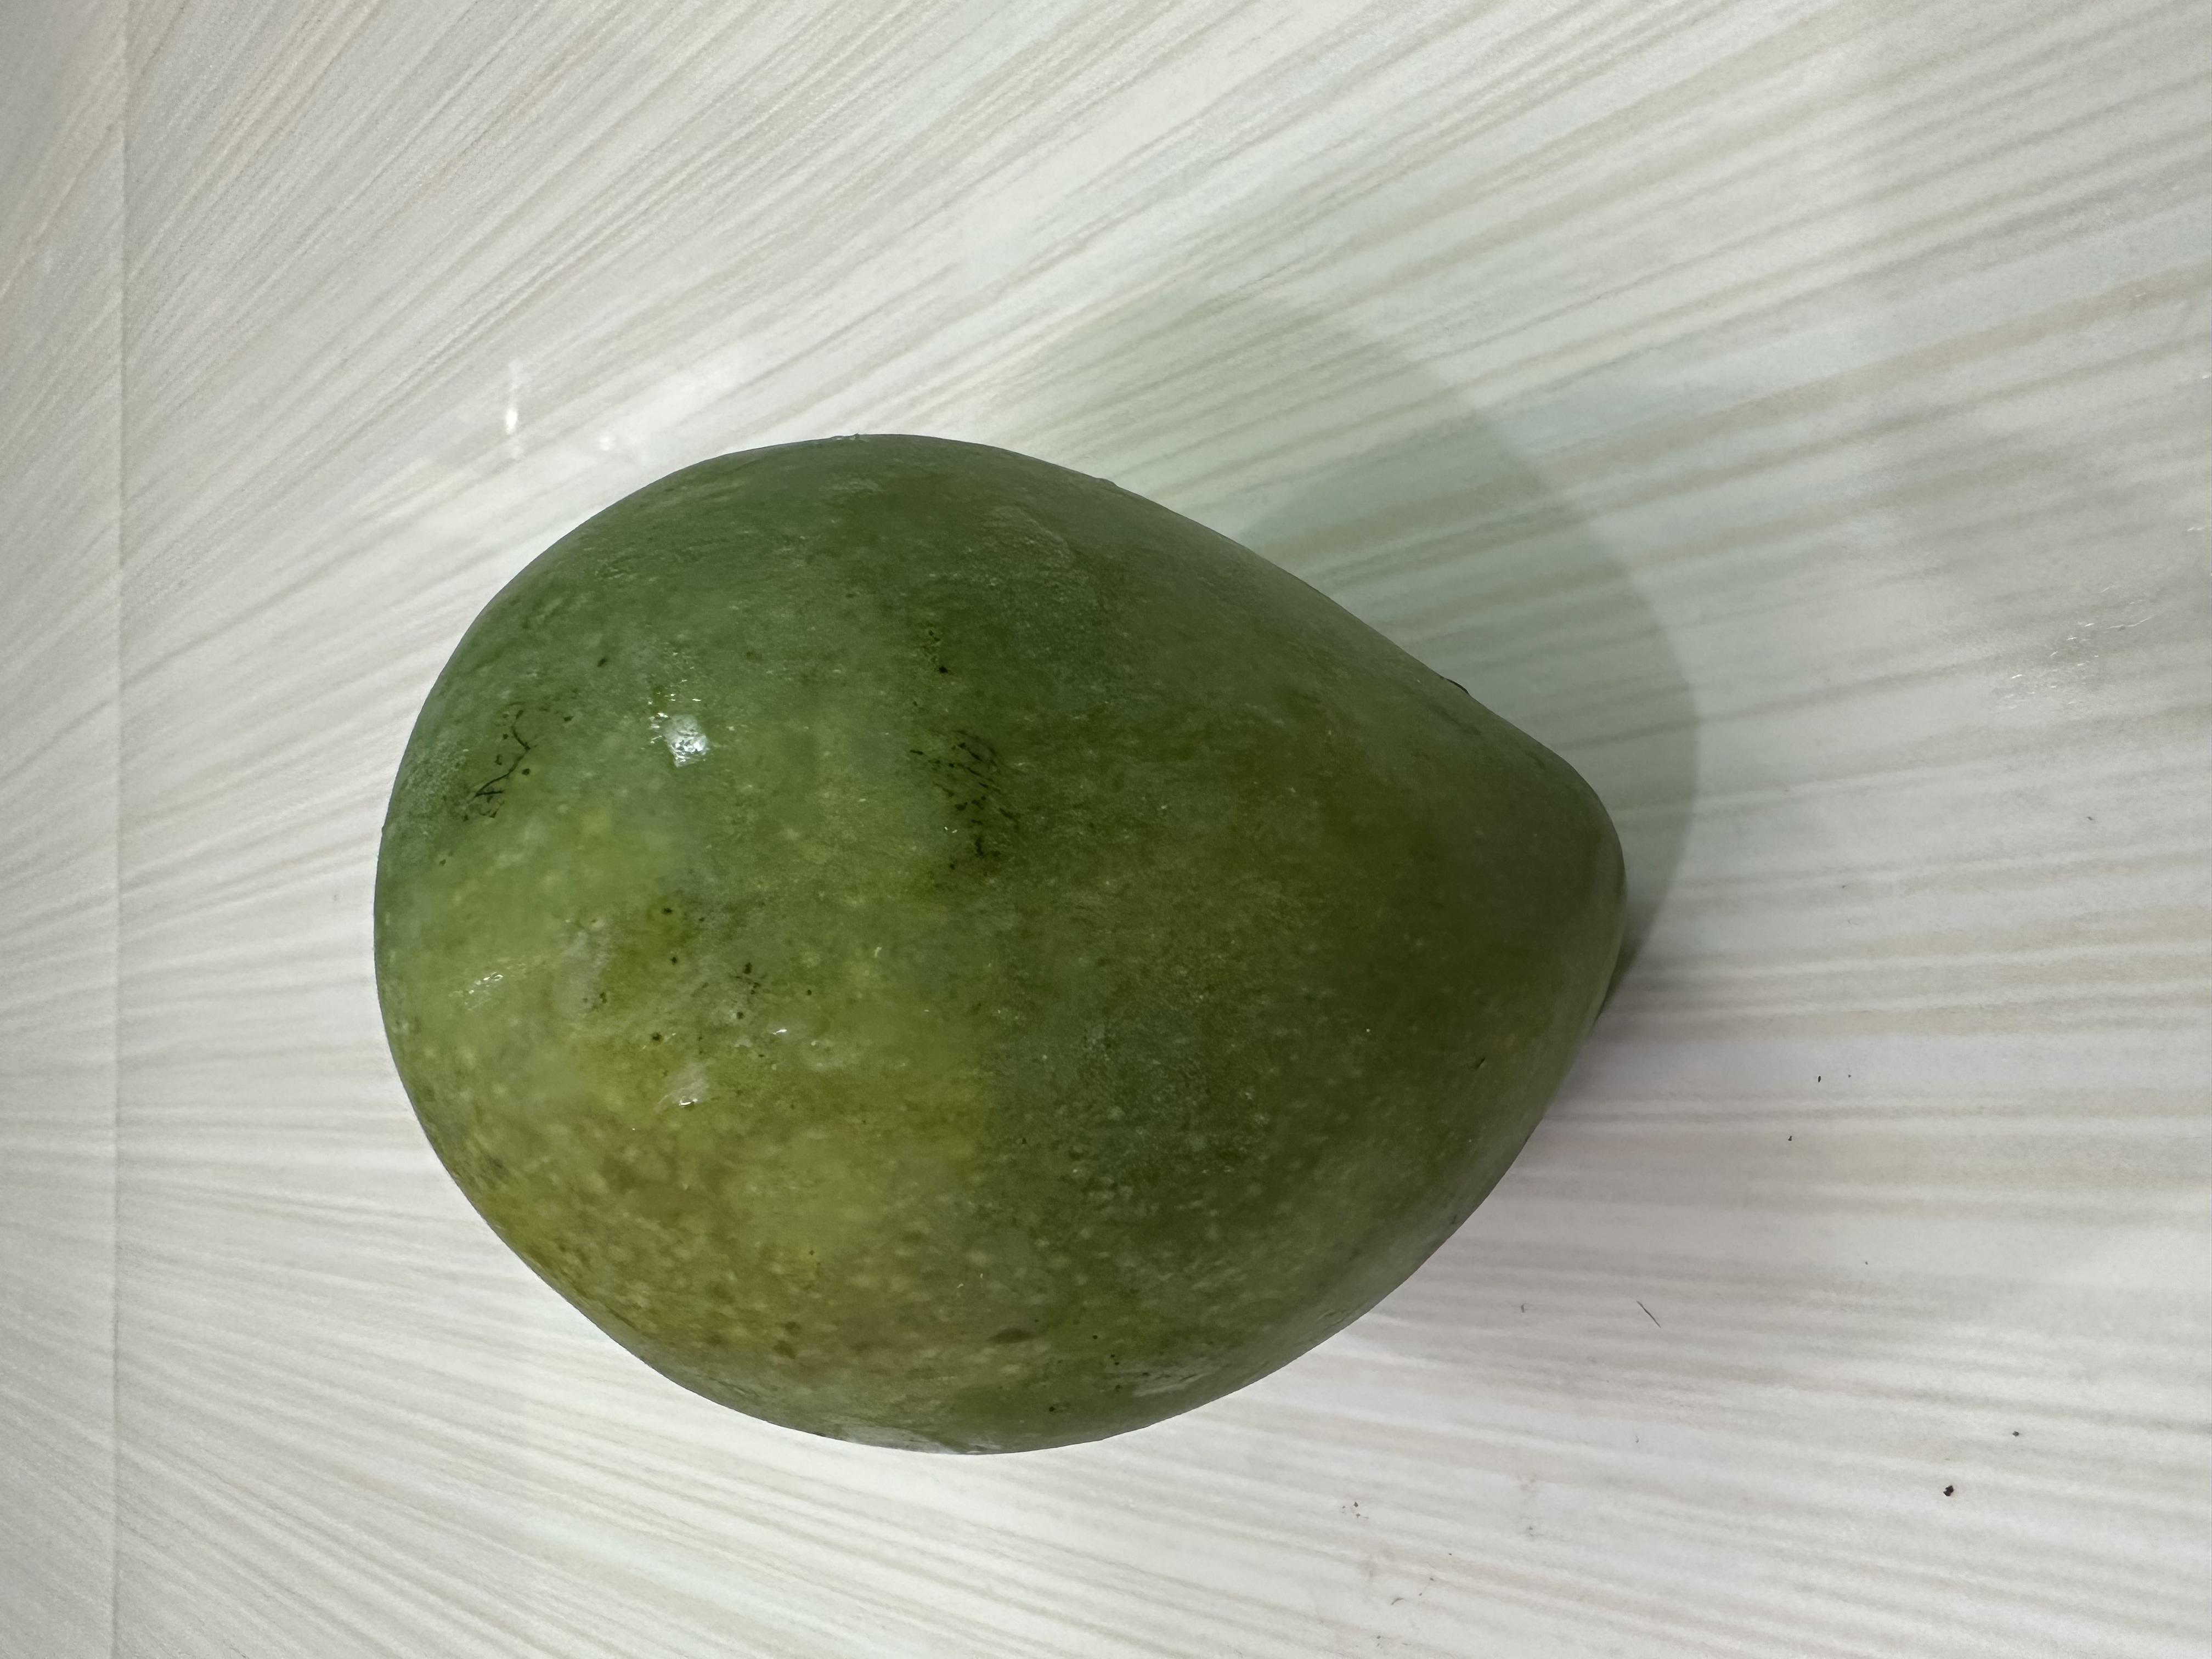
Mango variety: Harivanga